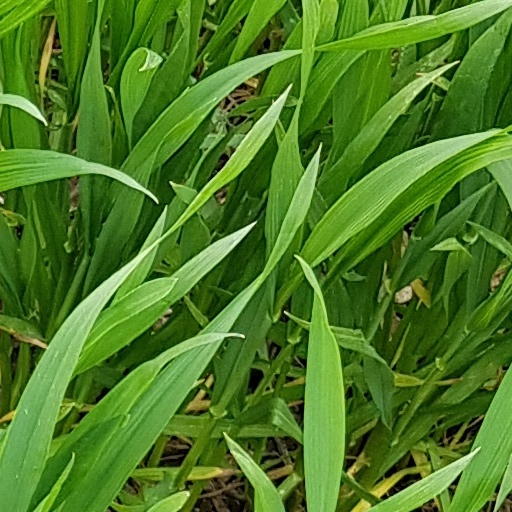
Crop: wheat